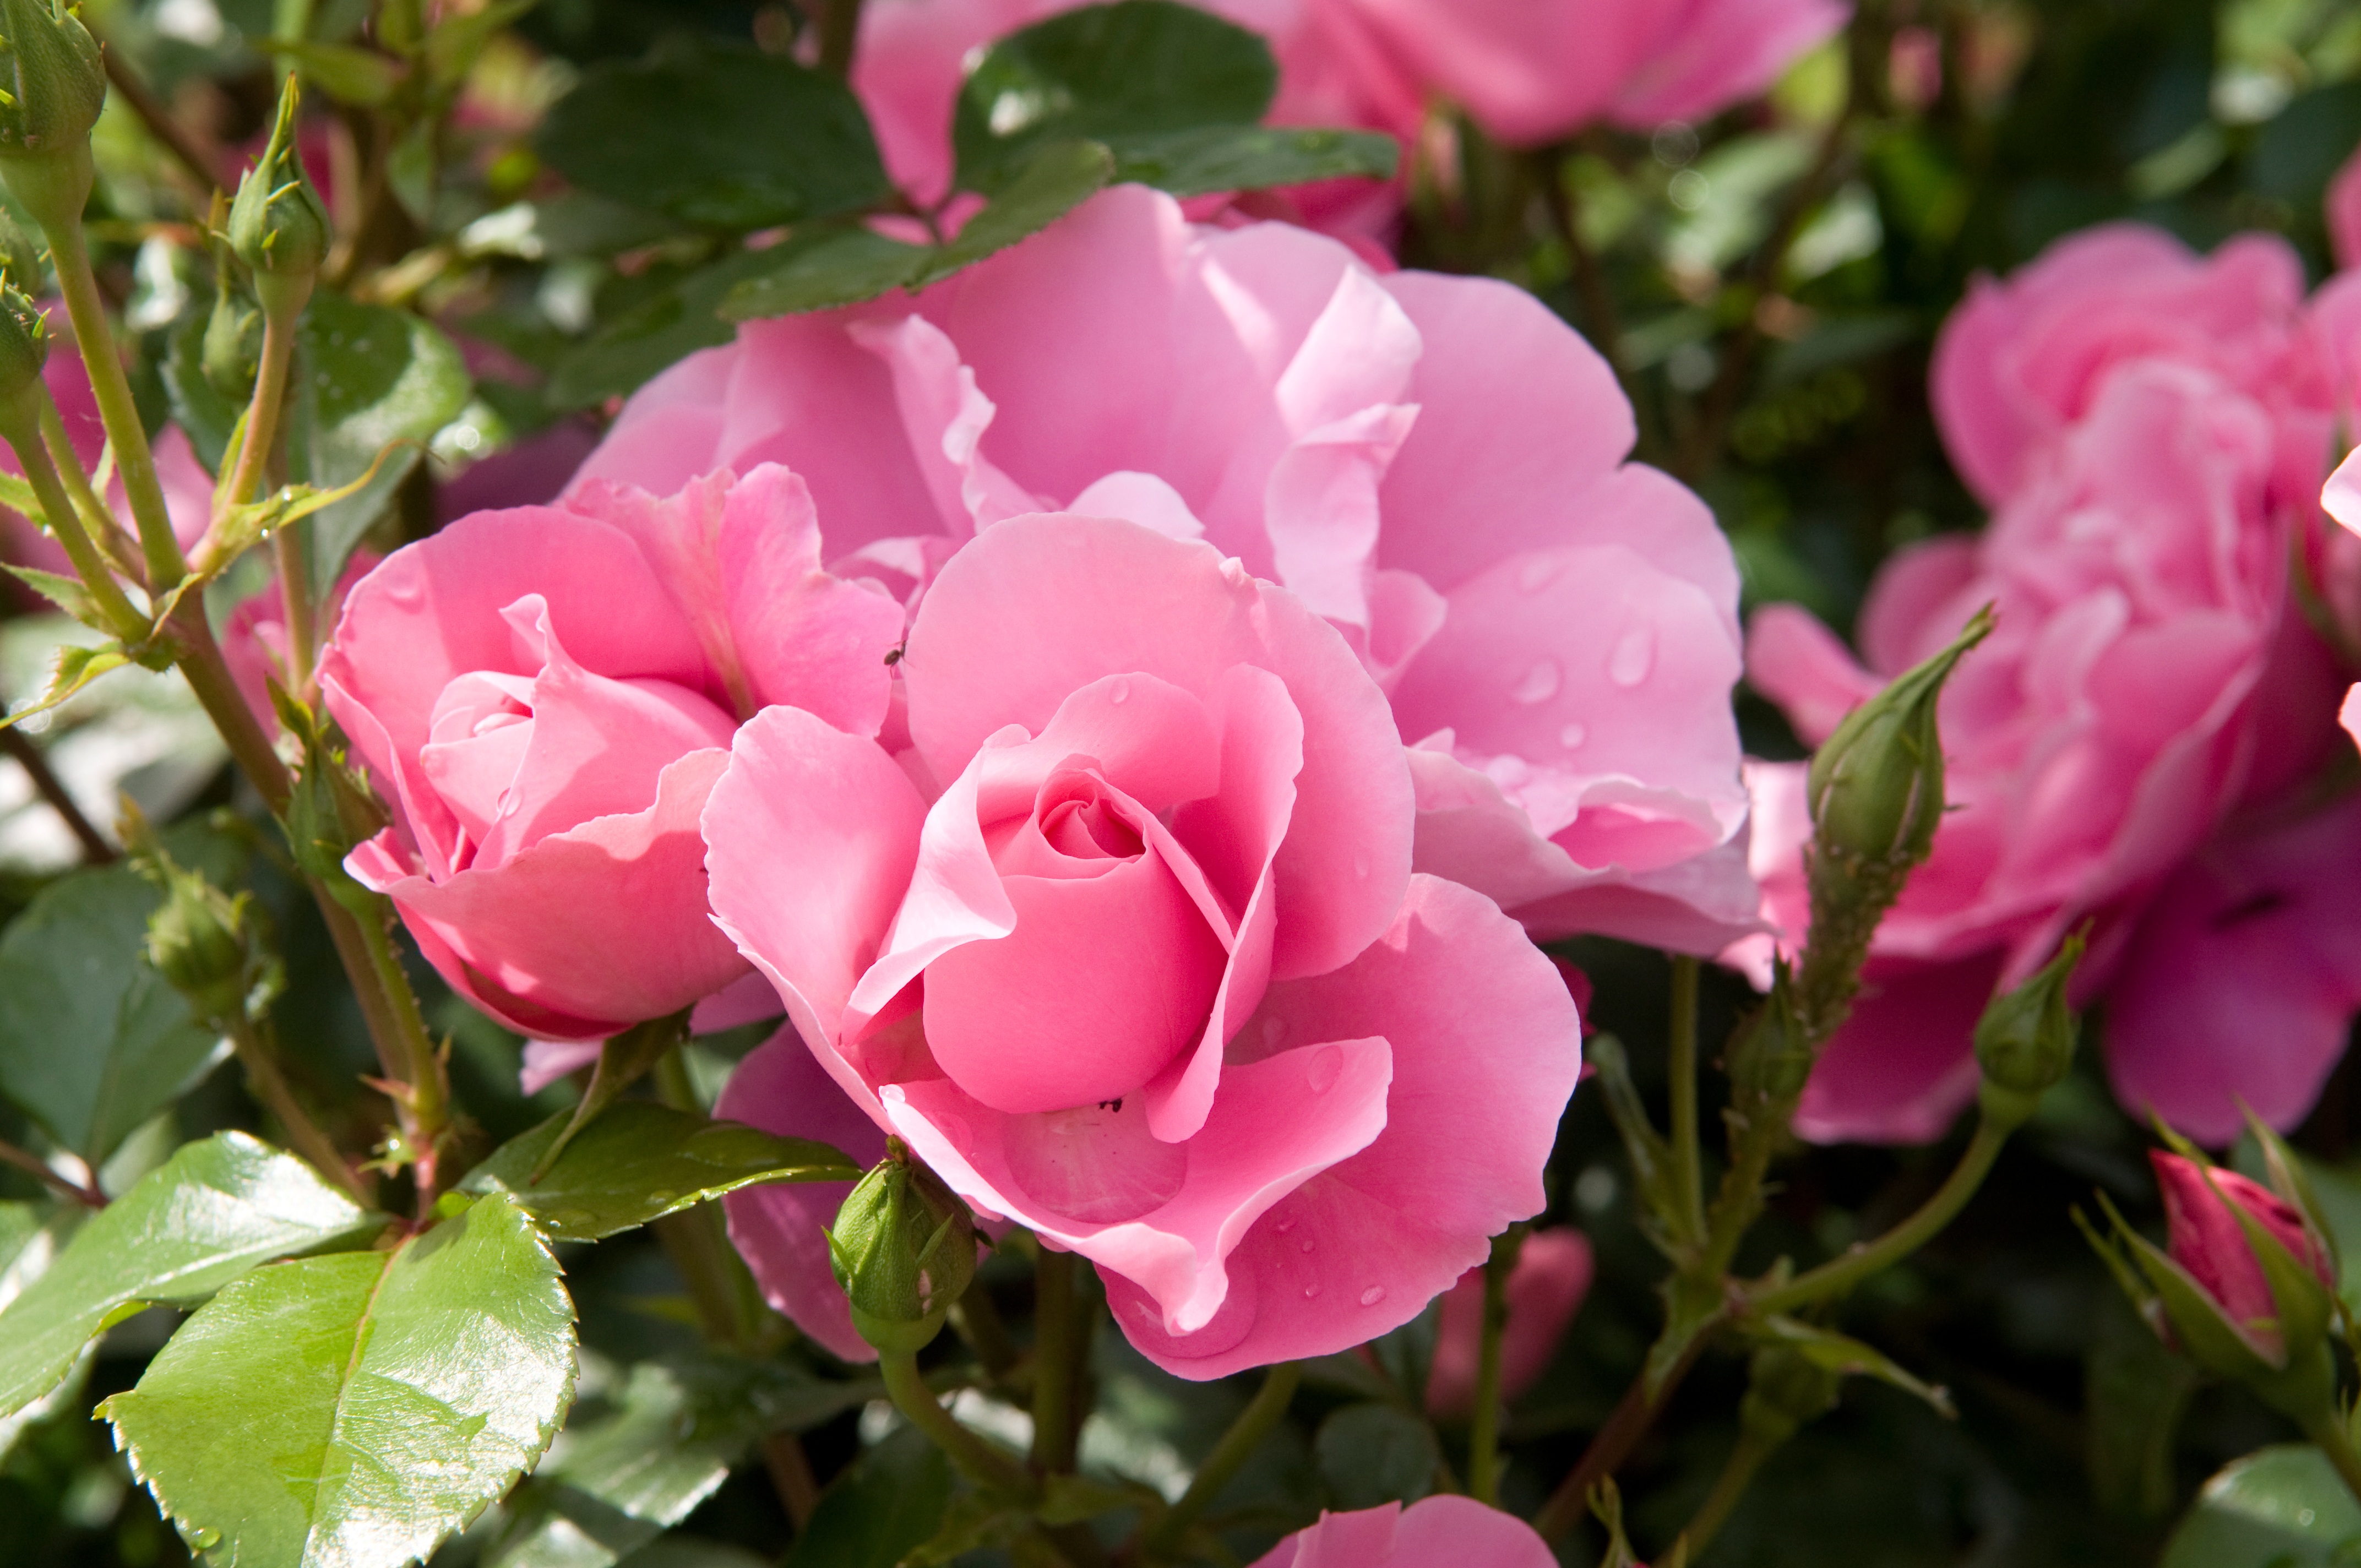
blossom, plant, flower, petal, rose, botany, pink, flora, shrub, floribunda, rose blooms, flowering plant, garden roses, rose family, annual plant, land plant, rosa centifolia, rose order